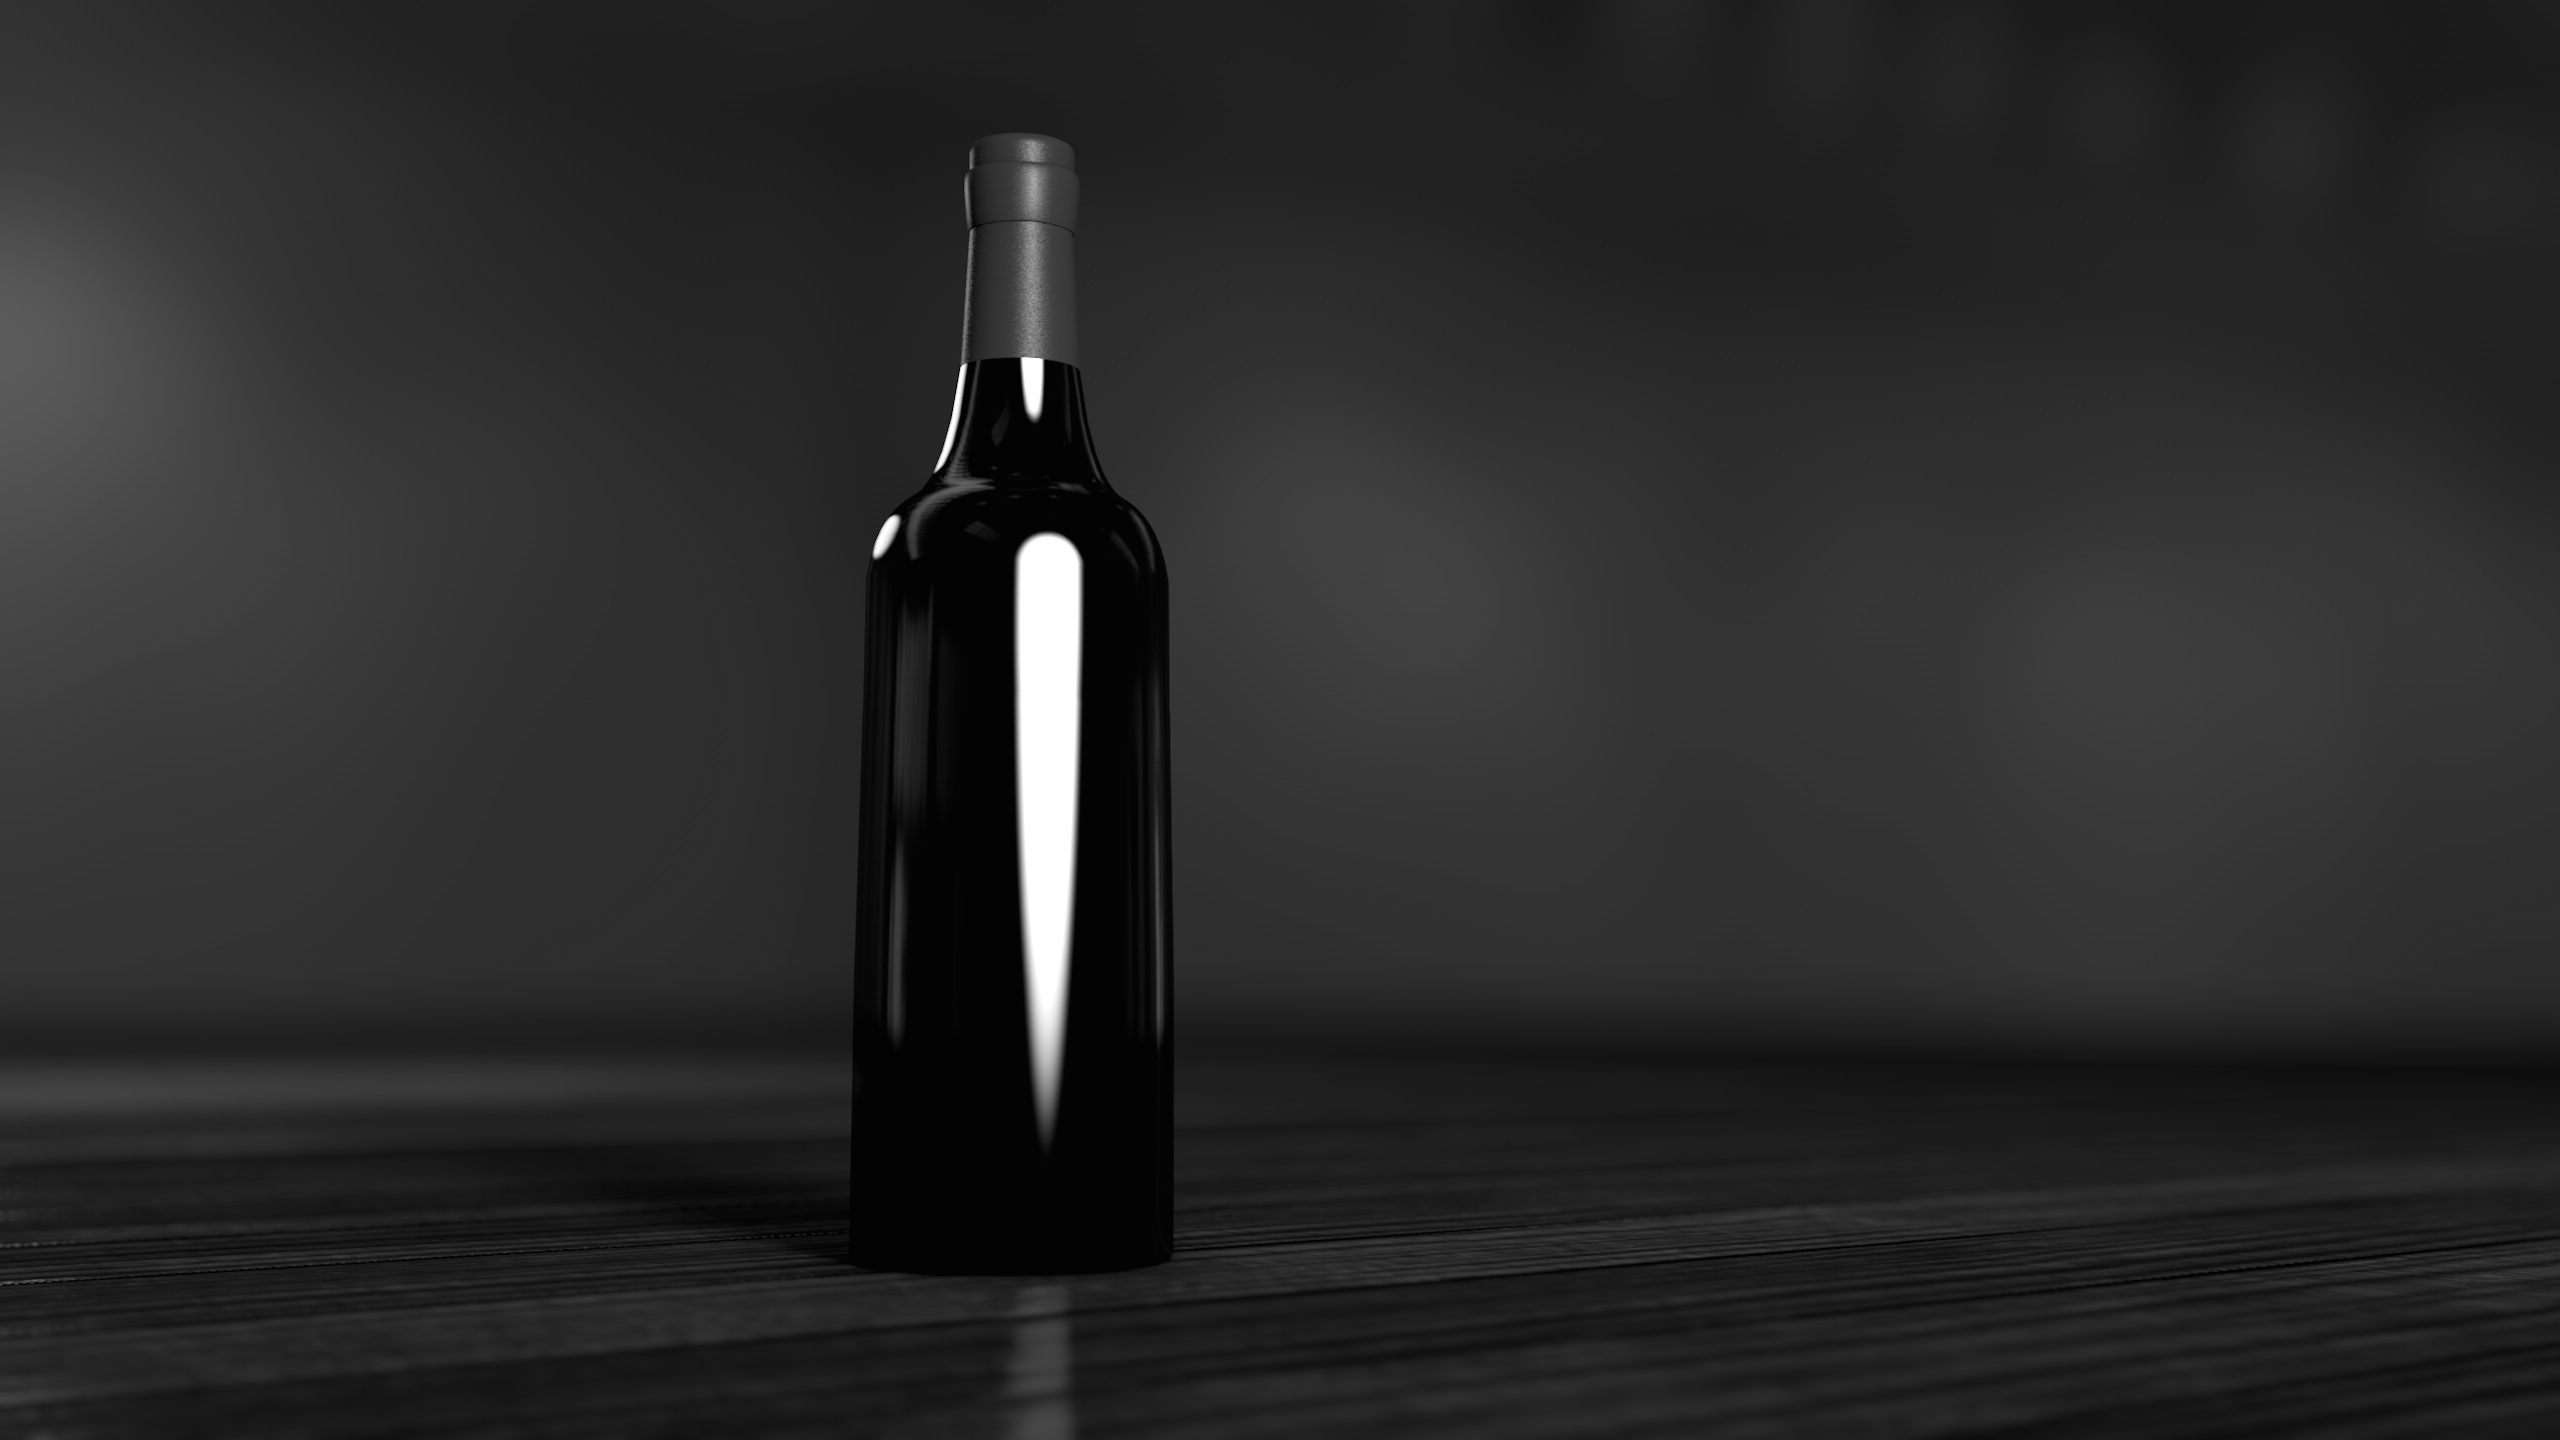
black and white, wine, glass, drink, bottle, black, monochrome, tableware, alcohol, wine bottle, glass bottle, brand, still life photography, monochrome photography, drinkware